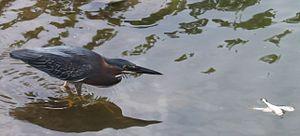
Les poissons sont attirés par la couleur de la fleur. D'après les locaux le blanc rappelle la couleur du pain que les touristes jettent aux poissons
Le Héron vert est une espèce d'oiseaux, de petits hérons, de la famille des Ardeidae. Handbook of the Birds of the World considère qu'il ne forme qu'une seule et même espèce avec le Héron strié.